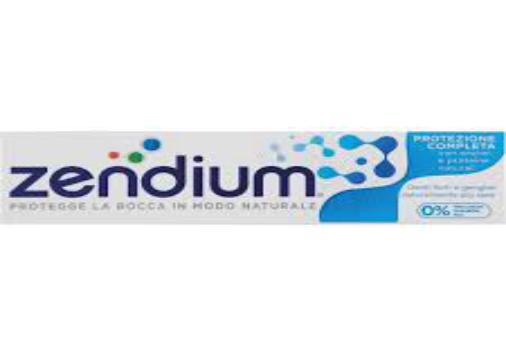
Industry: Medical